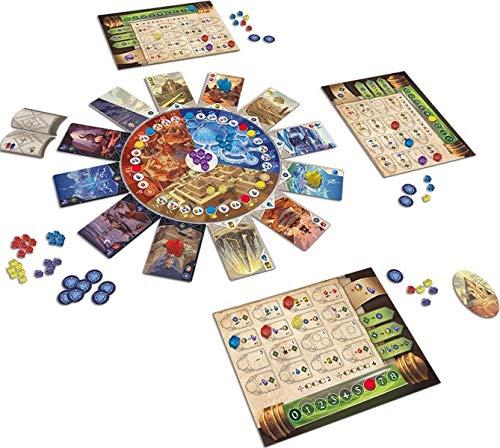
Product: Trial of Temples
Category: Toys & Games | Games & Accessories | Board Games
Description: Expands the world of Mystery of the Temples and Realm of Sands.
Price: $39.95
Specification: ProductDimensions:10x6x2inches|ItemWeight:2pounds|ShippingWeight:2pounds(Viewshippingratesandpolicies)|ASIN:B083MS1TXR|Manufacturerrecommendedage:10yearsandup